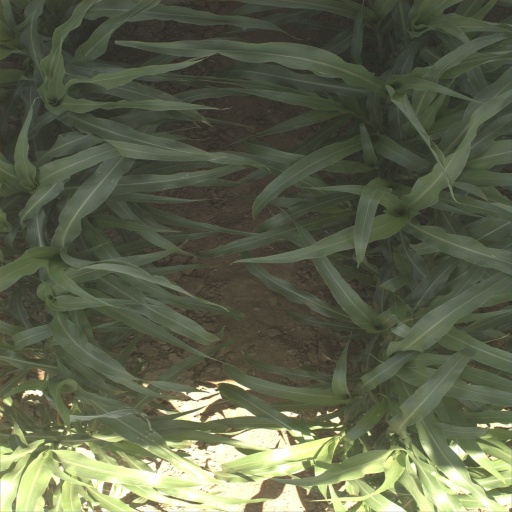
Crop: sorghum